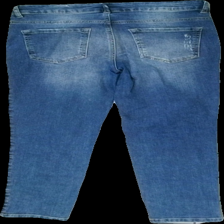
View: back
Type: Jeans
Category: Ladies
Brand: Kappahl
Colors: Blue
Material: 100% cotton
Cut: Regular
Size: 36
Season: All
Trend: Denim
Stains: Minor
Holes: Minor
Price range: <50
Recommended usage: Reuse